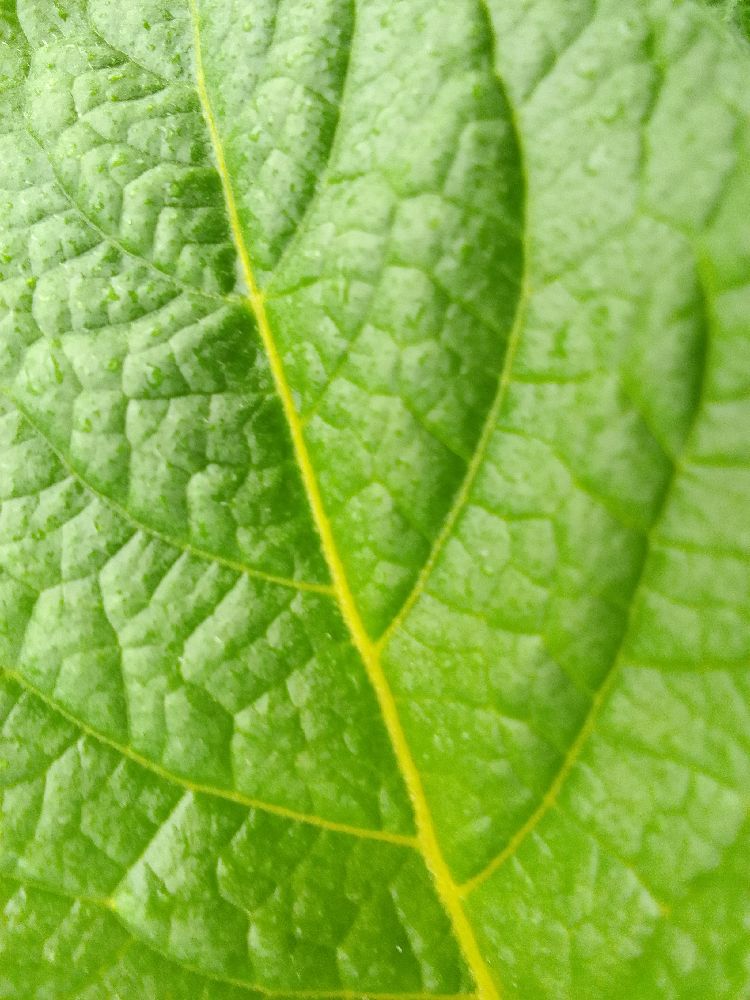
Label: Healthy